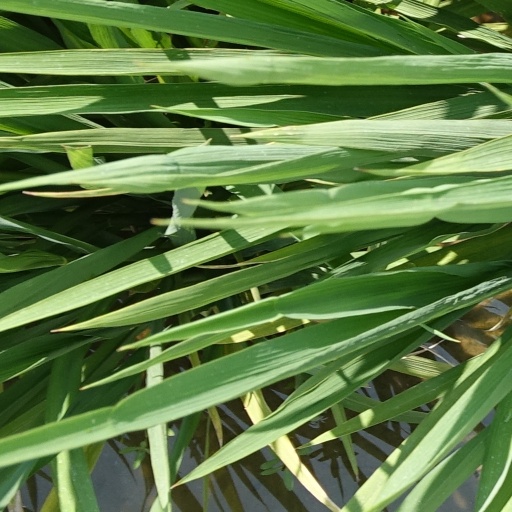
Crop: rice